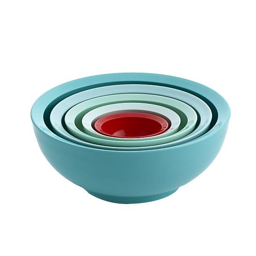
nesting bowls that we are obsessed with .